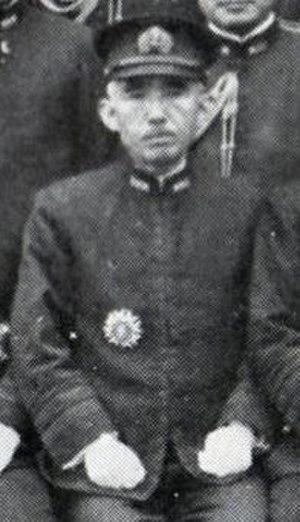
Ibō Takahashi - 20 avril 1888 – 18 mars 1947 est un amiral de la Marine impériale japonaise pendant la Seconde Guerre mondiale.